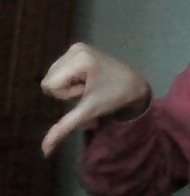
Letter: waw